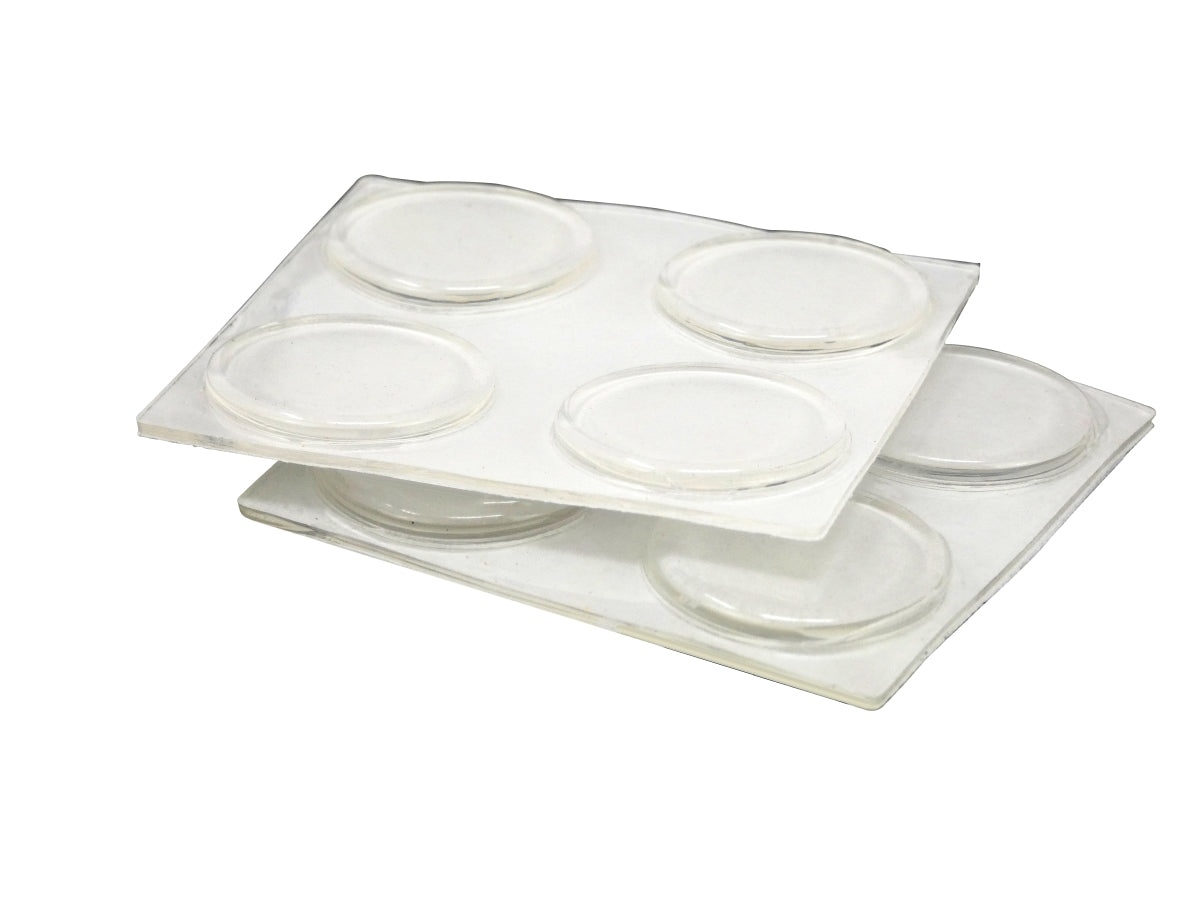
Shepherd Hardware  3/4-Inch SurfaceGard Clear Adhesive Bumper Pads, 8-Count
The Shepherd Hardware 3/4″ Surface Gard Self-Adhesive Vinyl Pads work well under home and office accessories, such as lamps, computer equipment and small appliances. Their self-adhesive bodies stick to hard surfaces in order to prevent scratching and sliding of furniture. They can also be used as bumpers to cushion closures. Durable and self-adhesive, protects surfaces and appliances in home, kitchen, or office Great for use with lamps, telephones, cabinets, drawers, cupboards, kitchen products, doors, and much more Impact resistant to prevent hard surface damage, and sound dampening to reduce noise from slamming Includes 8 transparent 3/4" round bumpers with 0.75-Inches Depth Non-marring and non-scratching slide resistant pads for all types of surfaces
Brand: Shepherd Hardware
Category: Home & Garden > Household Supplies > Furniture Floor Protectors